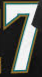
Number: 7